Plano Senior High School

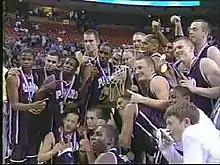
The Plano boys' basketball victory was broadcast to a broad audience across the southwest United States on FSN Southwest on March 11, 2006.

The 2006 state champion Plano Academic Decathlon team represented Texas at the national competition in San Antonio, Texas, placing second. The team won 30 medals in subject, overall, and team scores.